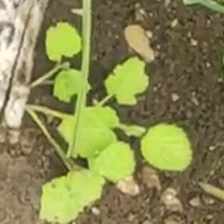
Weed species: Little_Mallow(Malva parviflora)